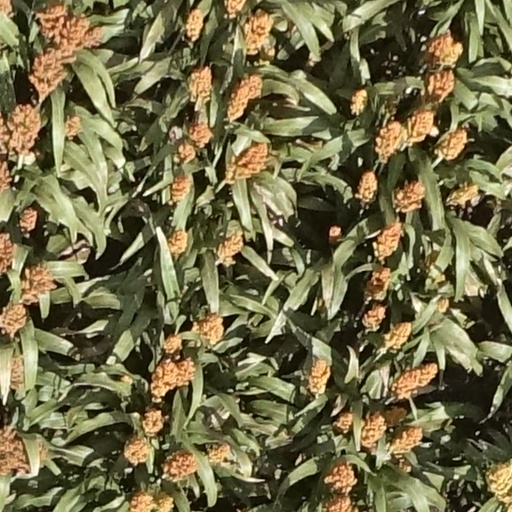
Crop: sorghum